Clarkston, Washington

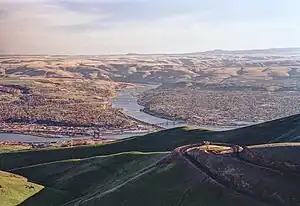
View of Lewiston and Clarkston from the north

Clarkston was first settled in 1862 by Robert Bracken, and was officially incorporated on August 14, 1902. Before becoming an official town, the area was known by various names, including Jawbone Flats, Lewiston, and Concord (after Concord, Massachusetts).